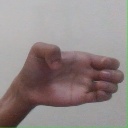
अक्षर: ख